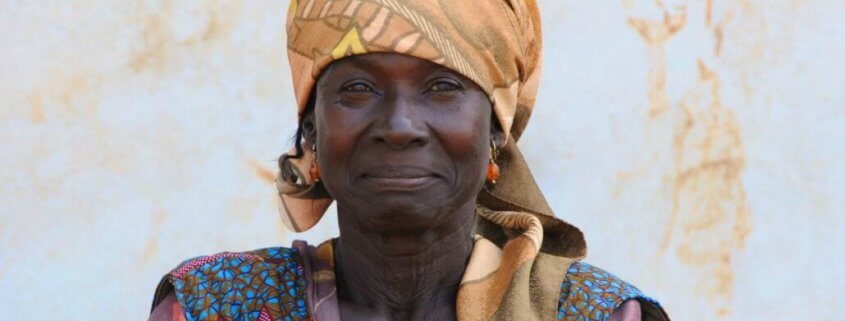
Gender: women